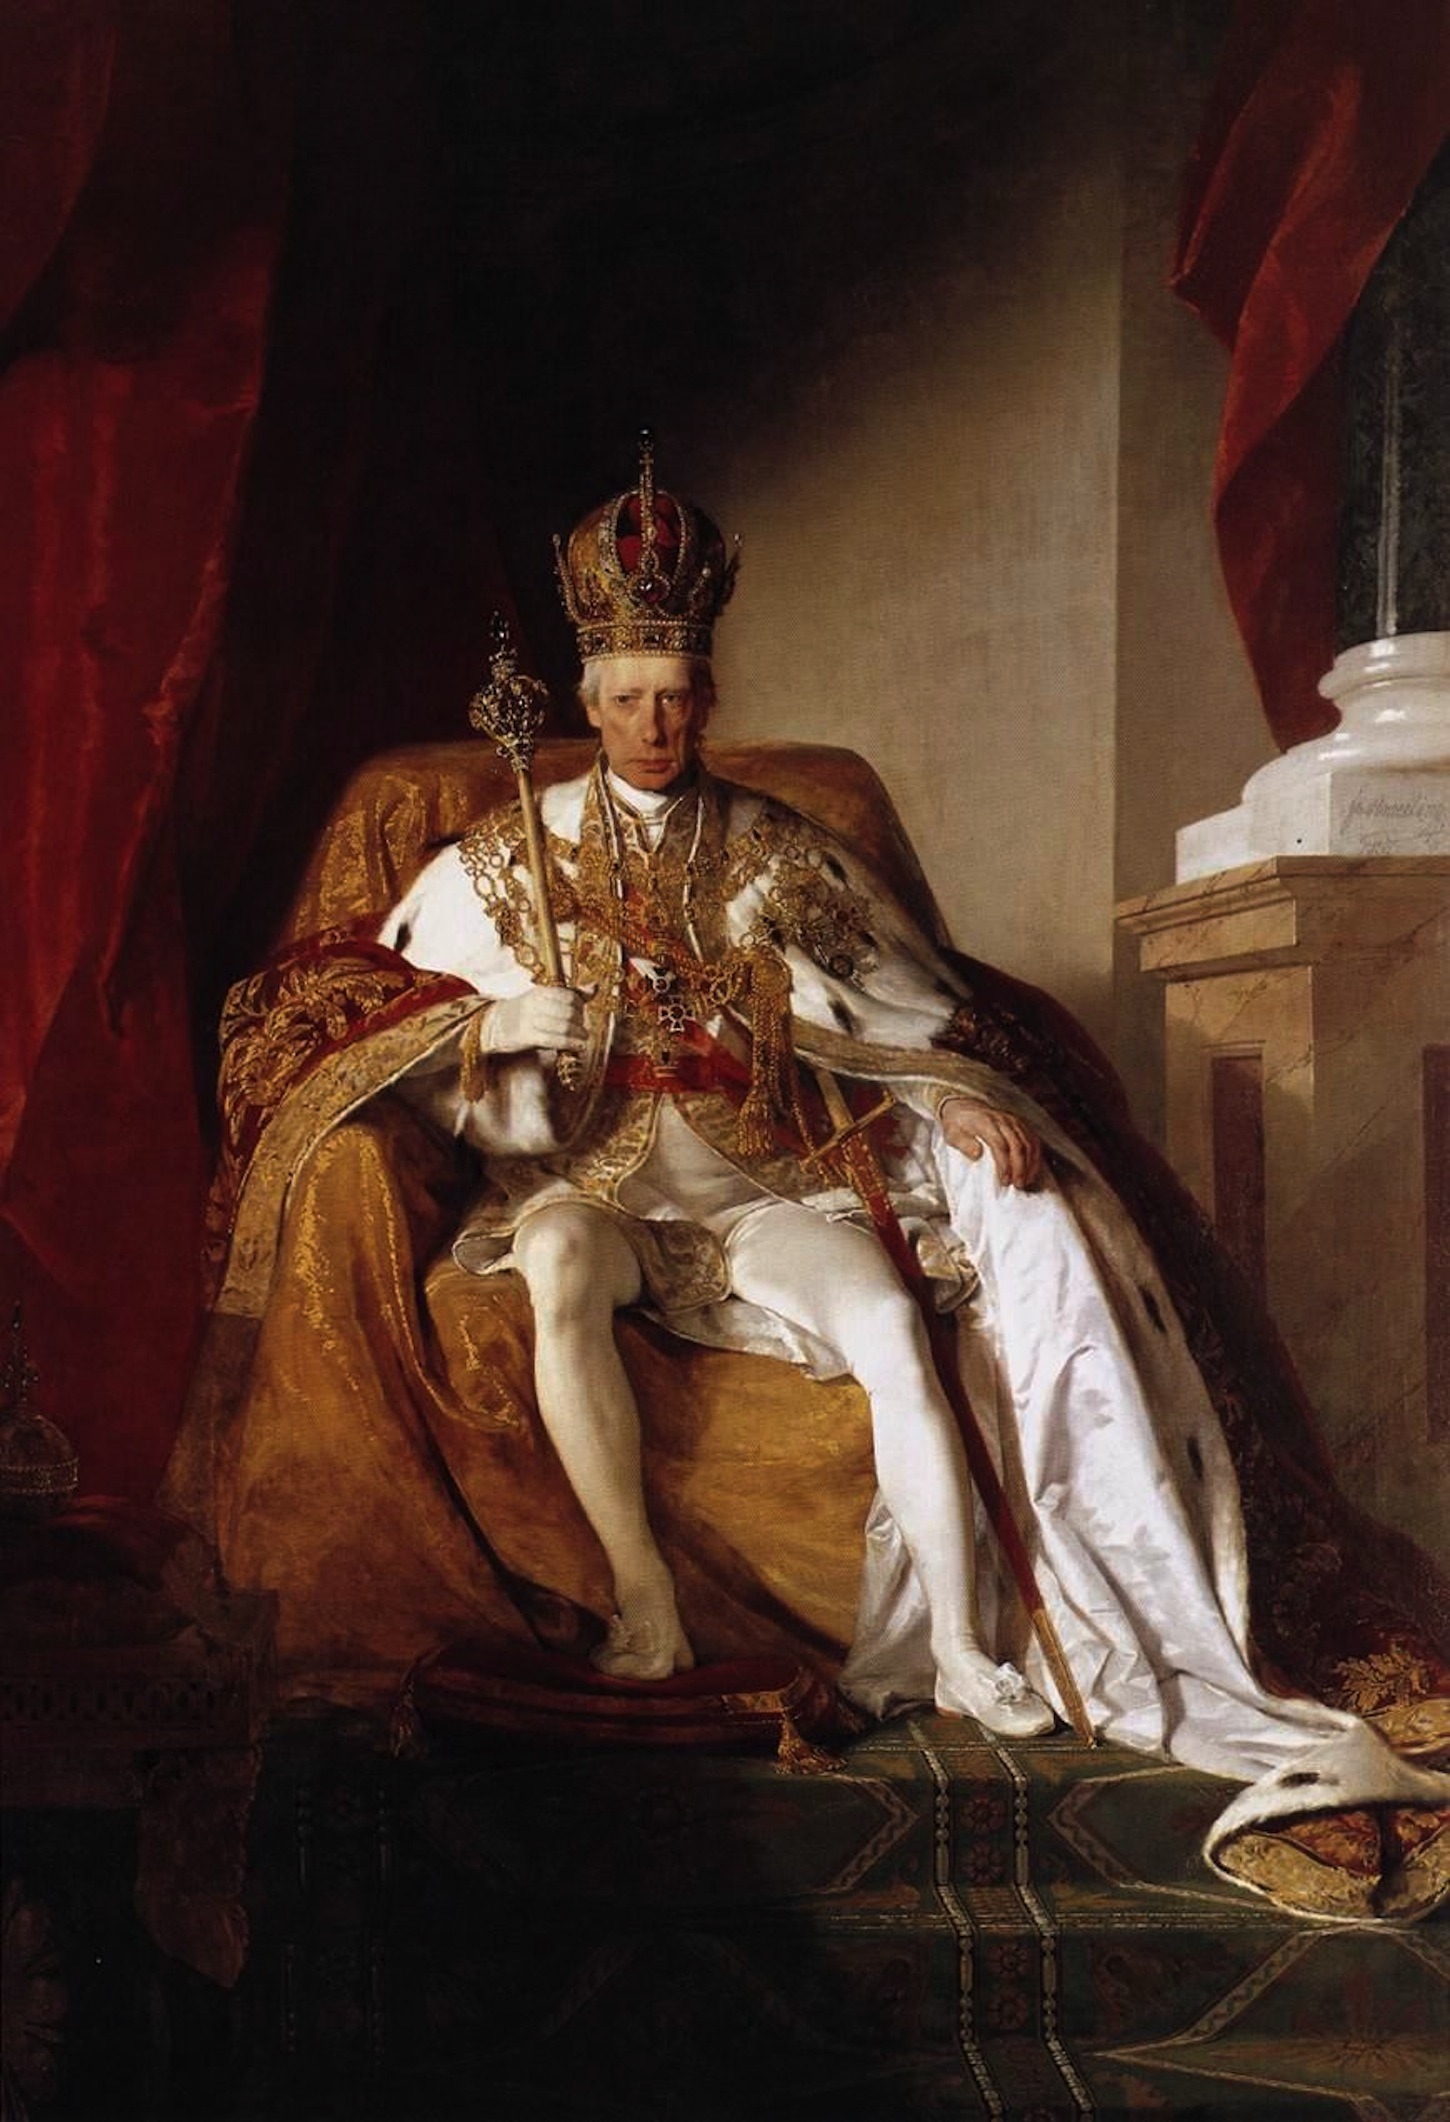
monument, statue, portrait, artistic, religion, painting, monarch, austria, art, temple, mythology, artistry, oil on canvas, ancient history, frederich von amerling, emperor franz i